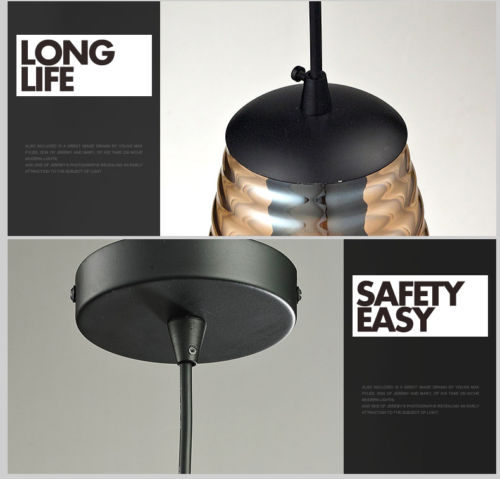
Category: lamp